Lev Kopelev

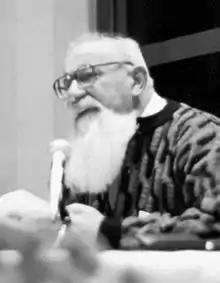
Kopelev in the 1980s

Lev Zalmanovich (Zinovyevich) Kopelev (German: Lew Sinowjewitsch Kopelew, 9 April 1912 – 18 June 1997) was a Soviet author and dissident.